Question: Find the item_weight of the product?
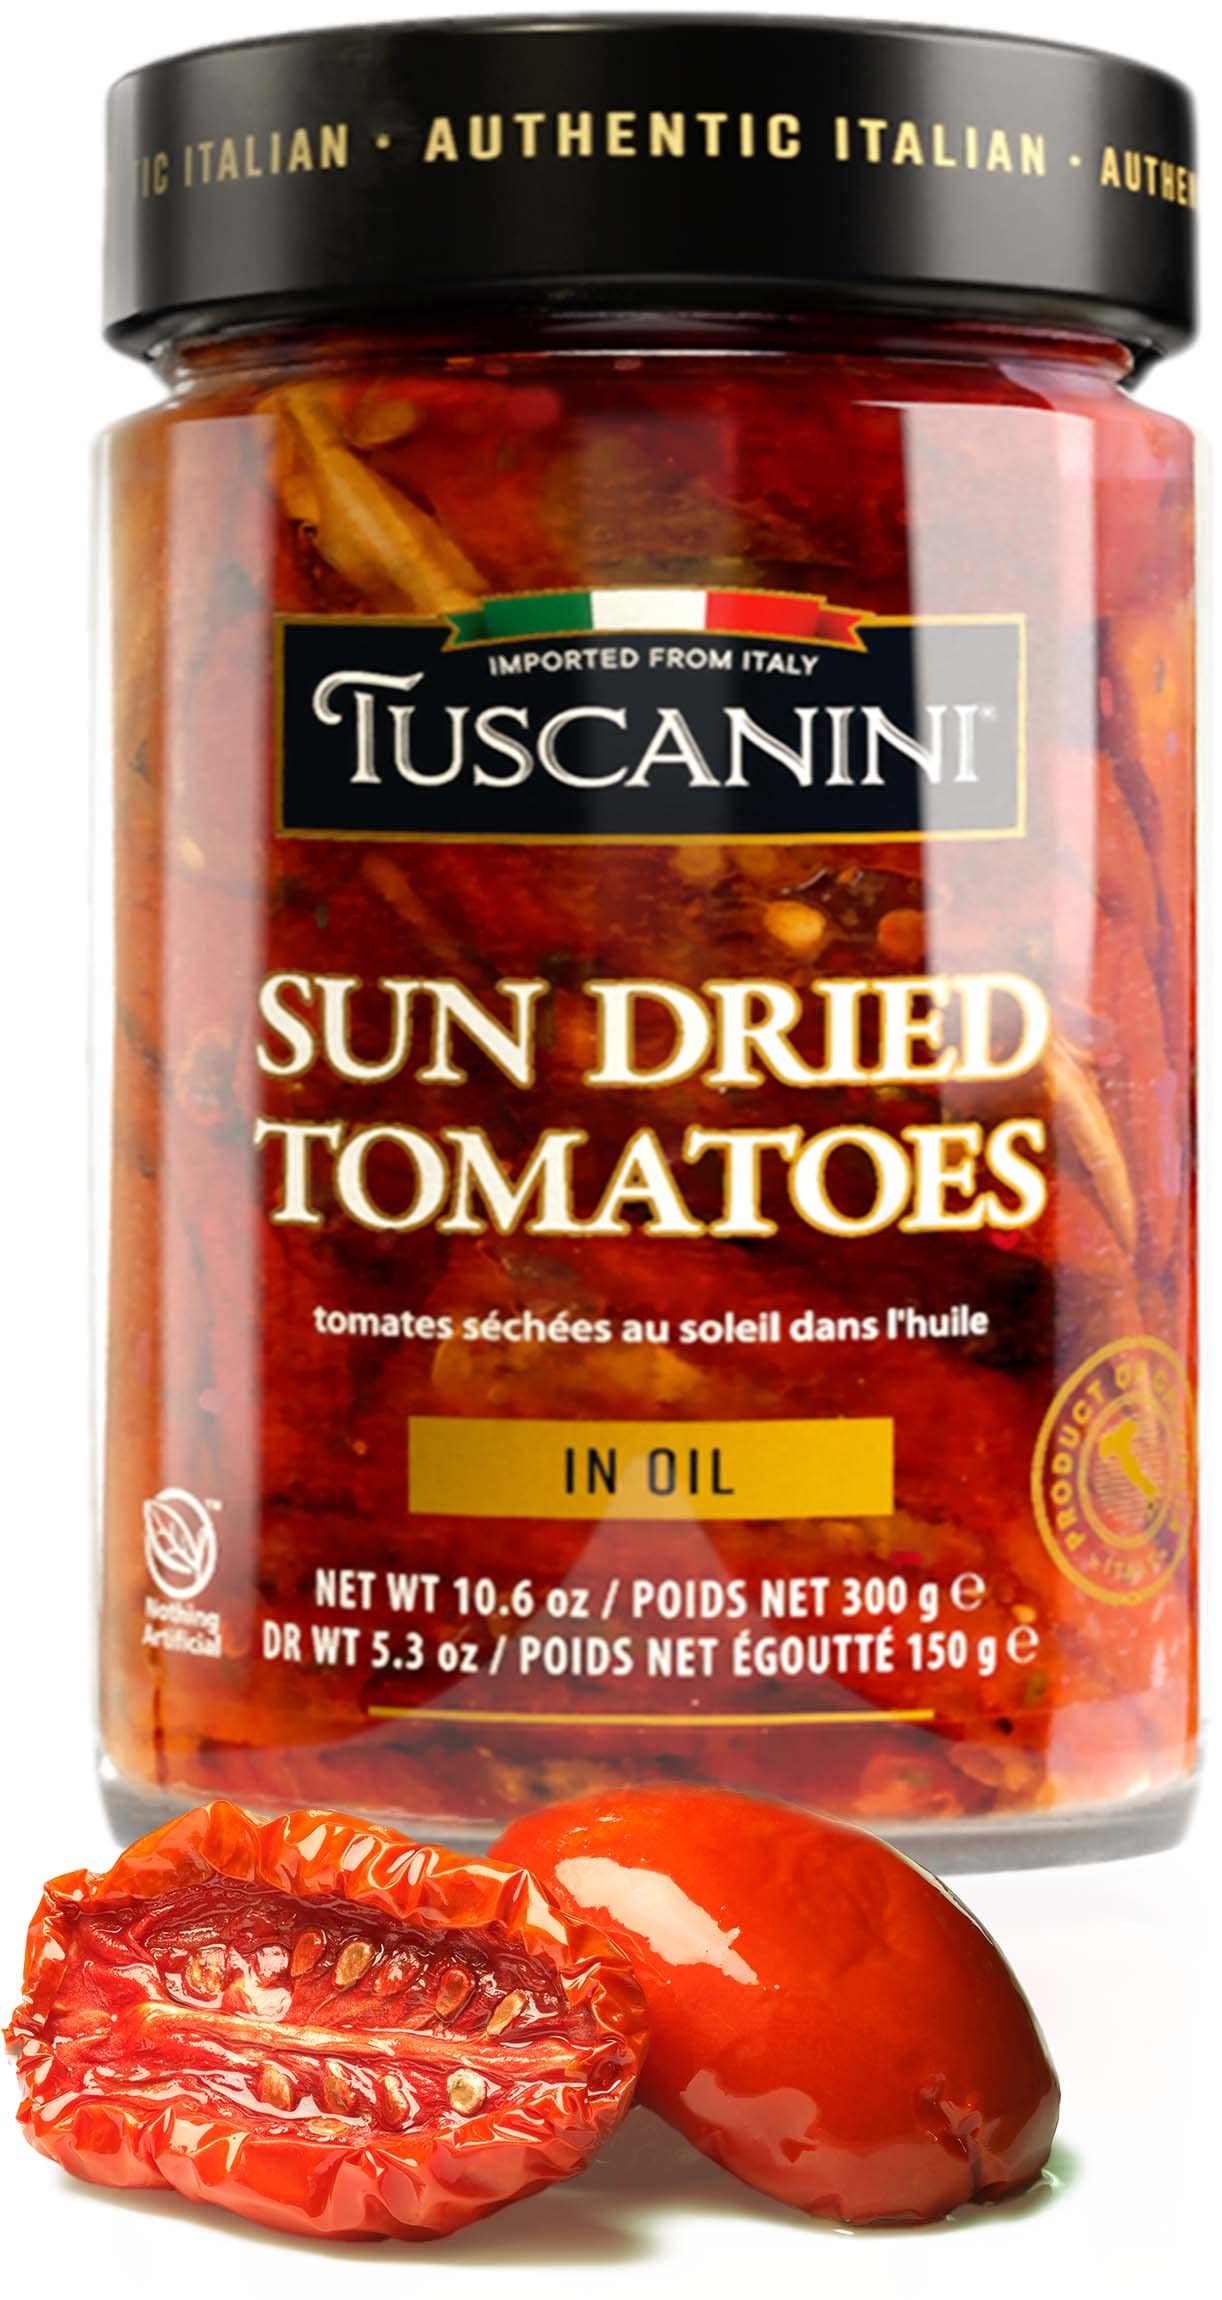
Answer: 150 gram